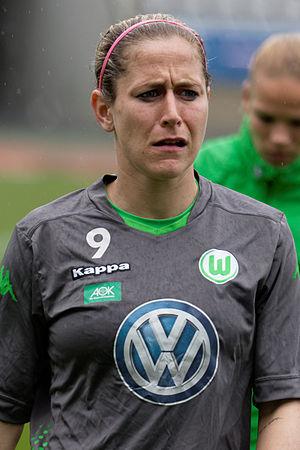
Anna Blässe est une joueuse de football internationale allemande. Elle a joué pour le club du Hambourg SV et est la joueuse ayant disputé le plus de match sous les couleurs du VfL Wolfsburg. Elle joue pour l'équipe nationale allemande depuis 2015.